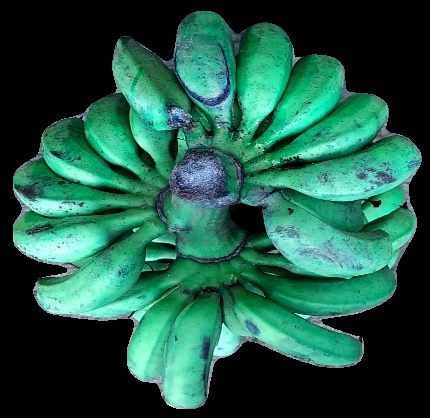
Variety: rasbale
Grade: grade3